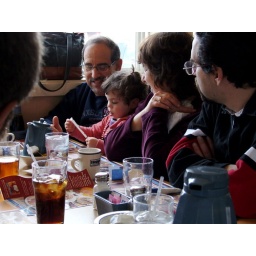
Wedged in between Opa and Grandma.Learning to pipette liquids.Shortly before she dumped an entire glass of water in Opa's lap.